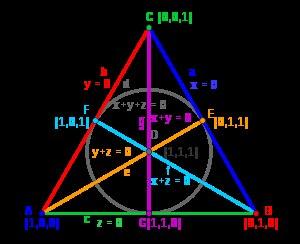
La géométrie projective peut être introduite de deux façons : par les espaces vectoriels sur un corps donné, ou directement en axiomatisant une relation dite d'incidence entre points et droites. Alors que pour les espaces de dimension au moins 3 ces approches s'avèrent équivalentes, dans le cas du plan, ce n'est pas le cas : le plan projectif défini comme structure d'incidence n'est pas nécessairement le plan projectif défini sur un corps, ceci parce que le théorème de Desargues ne se démontre avec les axiomes d'incidence qu'à partir de la dimension 3.
En géométrie projective finie, le plan de Fano, nommé ainsi d'après le mathématicien Gino Fano, est le plus petit plan projectif fini, c'est-à-dire celui comportant le plus petit nombre de points et de droites, à savoir 7 de chaque. C'est le seul plan projectif de 7 points, et c'est le plan projectif sur le corps fini à deux éléments.